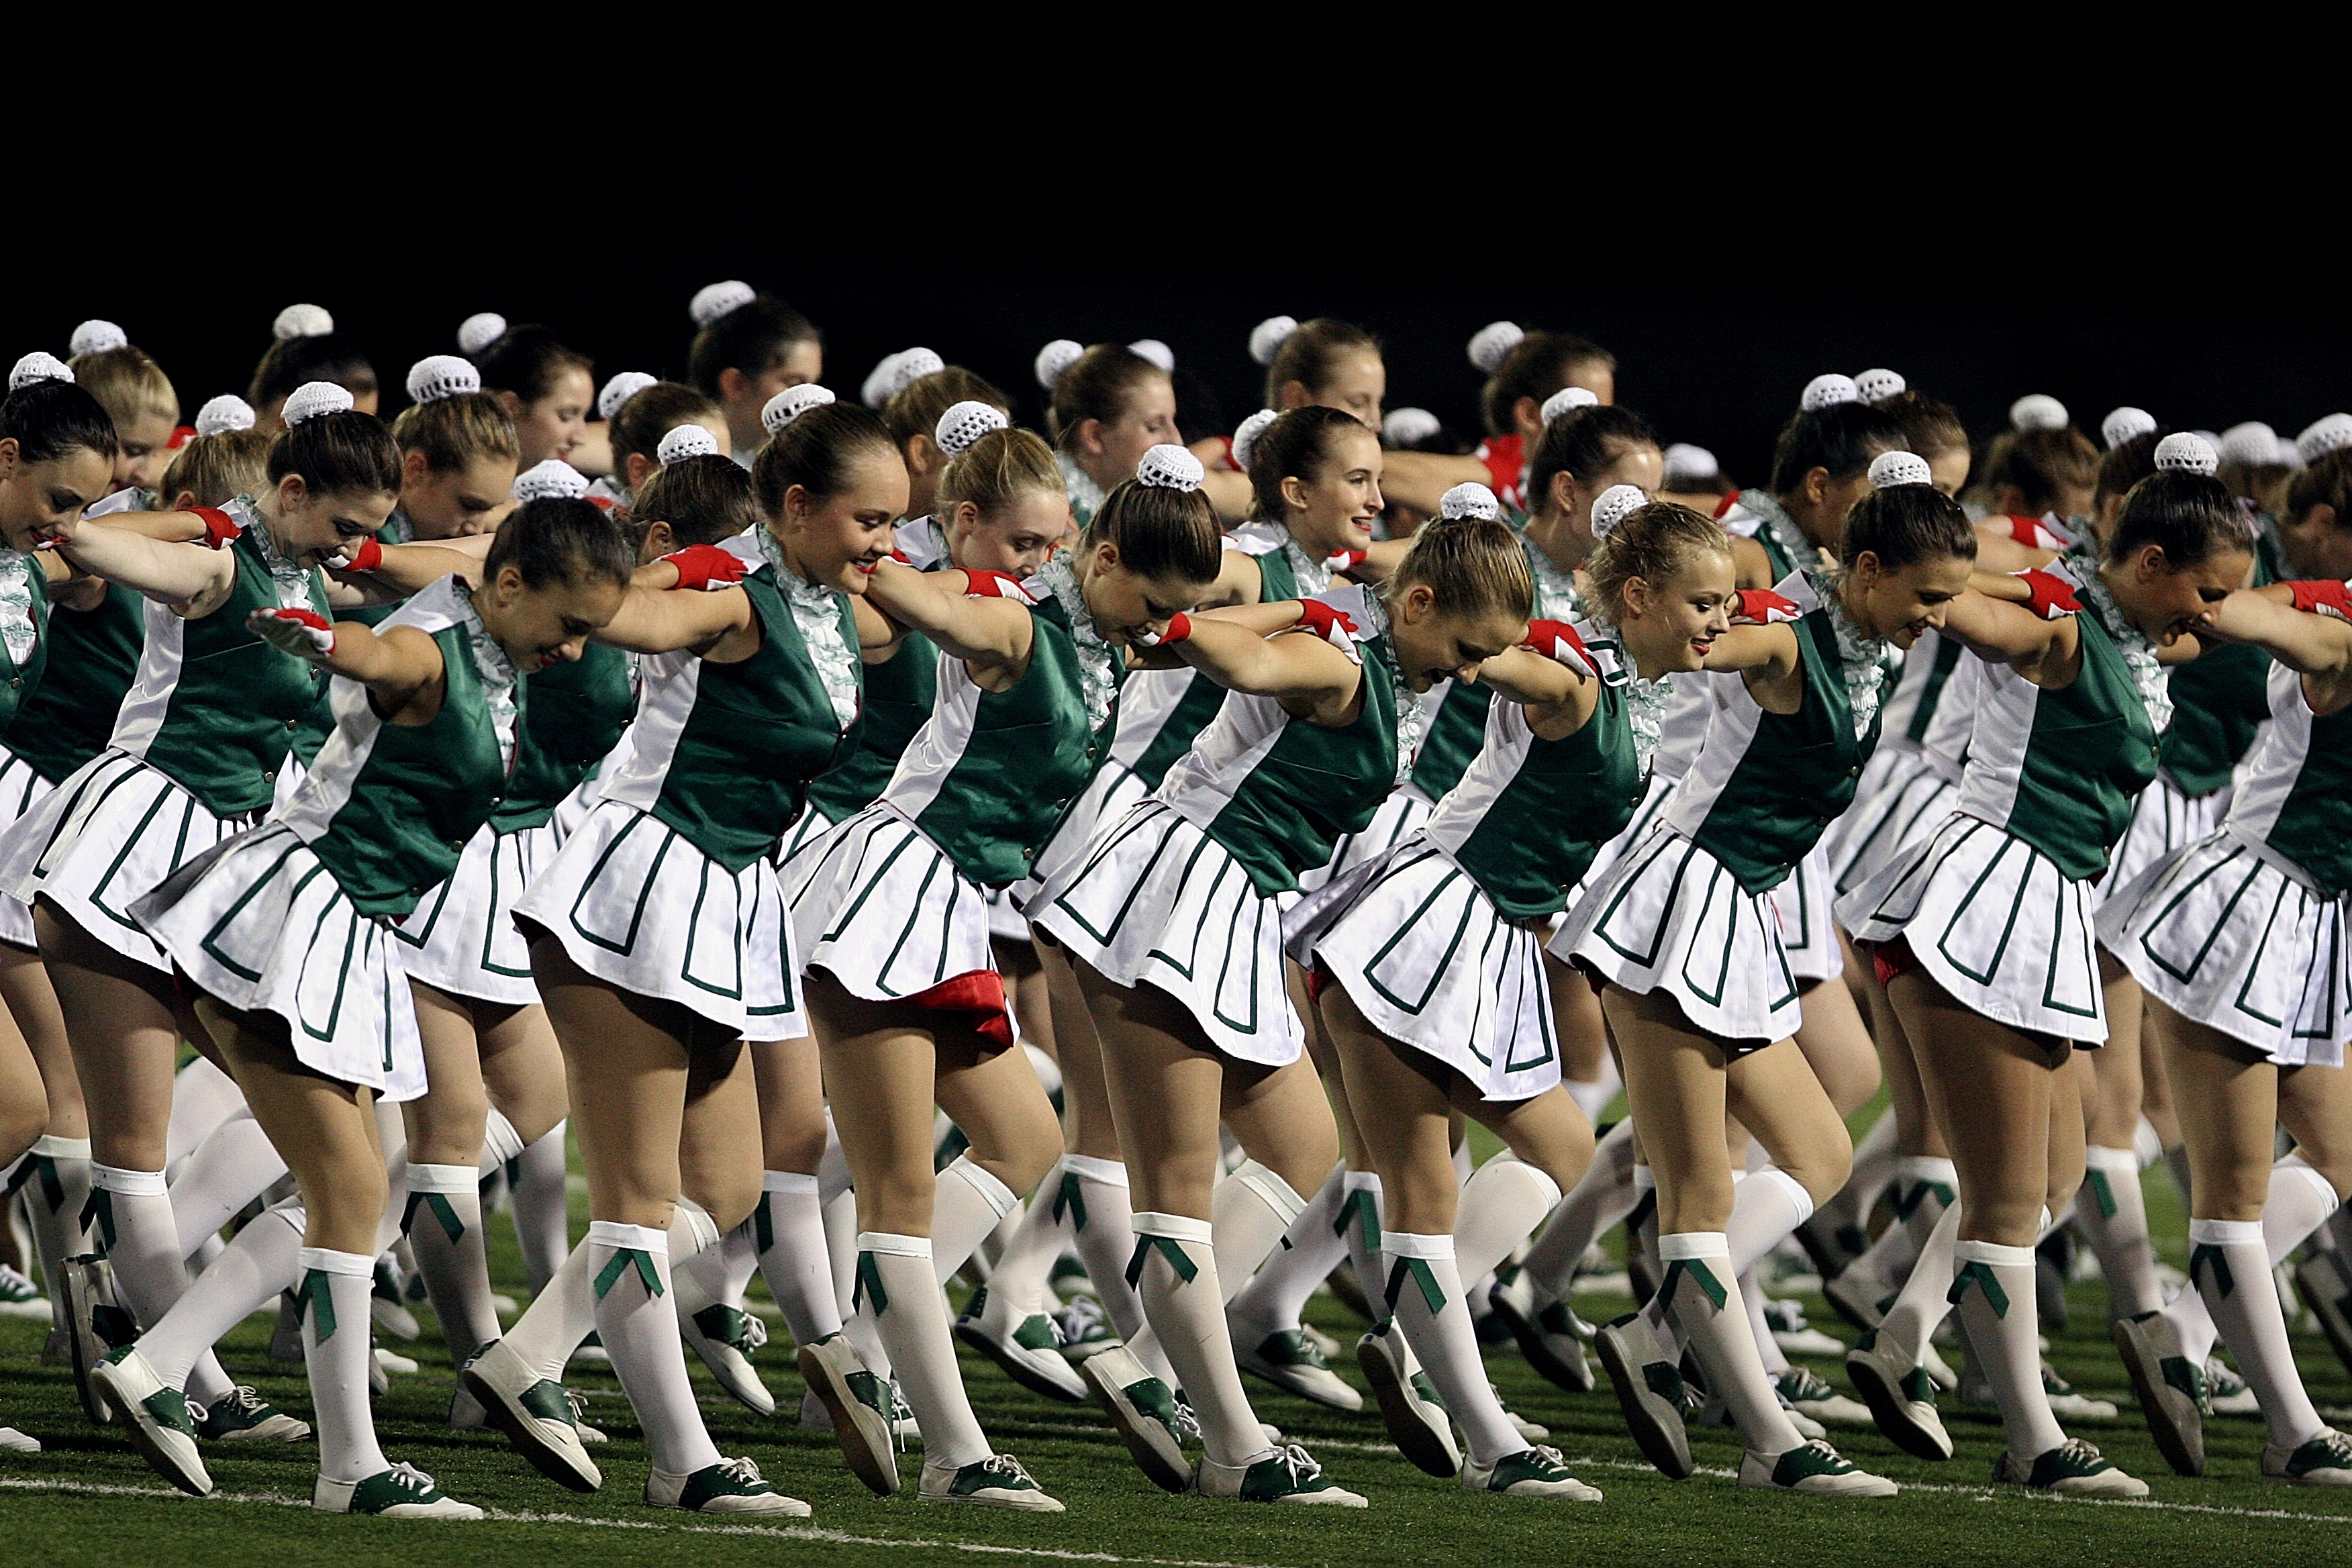
group, female, young, cheering, together, smiling, energy, girls, fun, happy, sports, boots, uniform, texas, adorable, costume, skills, dresses, drills, high school, football game, cheerleading, pep squad, drill squad, drill team, half time, dance routine, hair pieces, cheerleading uniform